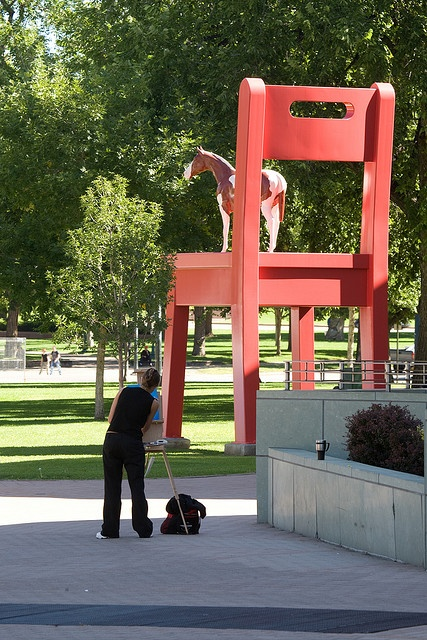
A person standing next to a giant red chair with a horse on it.
a giant red chair with an artificial horse on it
A woman standing by a statue of a horse on a chair.
A person and their dog stand near a giant red chair in a park.
A person standing by a field with a large chair.